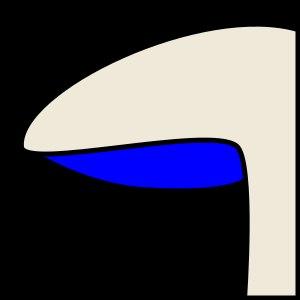
Les champignons à lames, ou champignons lamellés, sont un groupe de champignons basidiomycètes dont le sporophore est caractérisé par un hyménium qui recouvre des feuillets, appelés lames, disposés en rayons sur la surface interne du chapeau. Selon la systématique classique, ce critère morphologique servait à décrire un regroupement taxinomique unique : la famille des Agaricaceae ou l'ordre des Agaricales.